Miloš Kocić

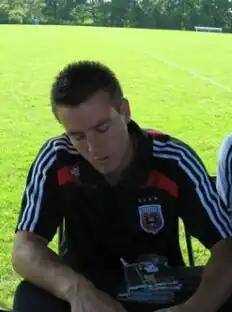
Miloš Kocić signing autographs in 2009.

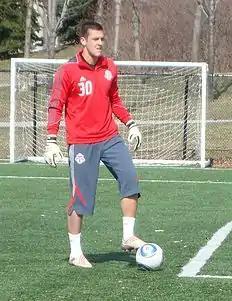
Miloš Kocić in 2010.

Kocić was drafted in the second round (21st overall) of the 2009 MLS SuperDraft by D.C. United, but did not sign with the team immediately; after several offers with clubs in his native Serbia, including Red Star Belgrade, he eventually decided to sign a developmental contract with Major League Soccer.